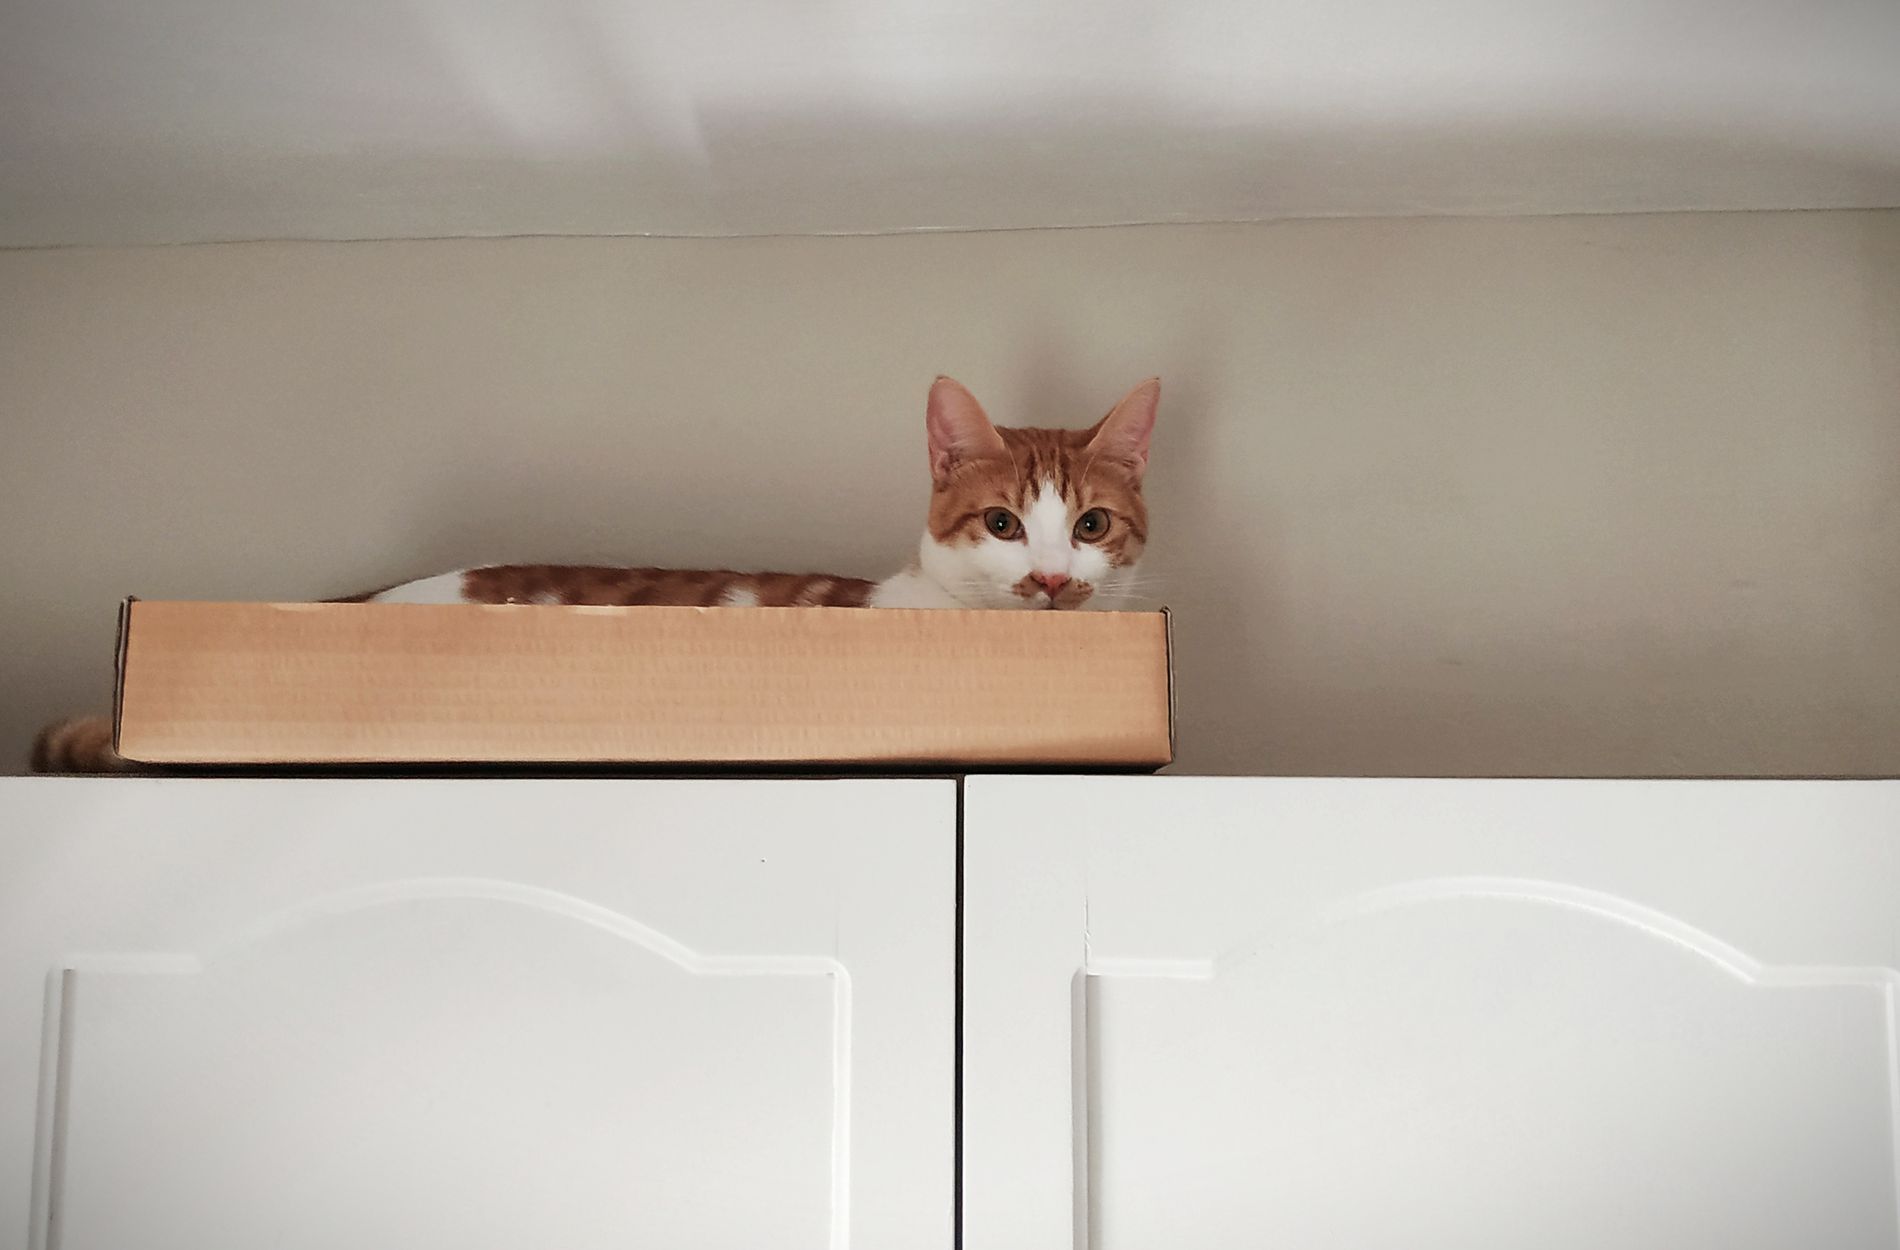
Cozy Cat resting in a cardboard box
A white cat with orange and brown patches sits inside a cardboard box on top of a white cabinet. Behind her, a plain white wall completes the quiet, cozy corner and a part of the ceiling.
A mid-range shot at eye level captures a white cat with orange and brown patches sitting inside a cardboard box on top of a white cabinet against a plain white wall and under a ceiling in a color palette of creamy white, soft beige, light orange, warm brown, and matte white that keep the mood quiet and warm.
Labels: Drawer, Furniture, Animal, Cat, Mammal, Pet, Wood, Kitten, Closet, Cupboard, Indoors, Interior Design, Hardwood, Manx, Box, Shelf, cardboard box, closet, white cabinet, plain wall, ceiling
Camera: Xiaomi Redmi Note 5
Aperture: F1.9
Exposure: 1/20 sec
ISO: 400
Focal length: 3.9 mm